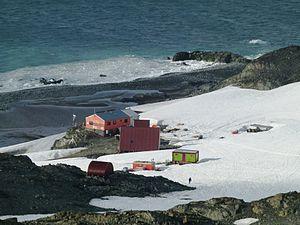
La base antarctique Saint-Clément-d’Ohrid est une station de recherche bulgare située sur l’île Livingston.